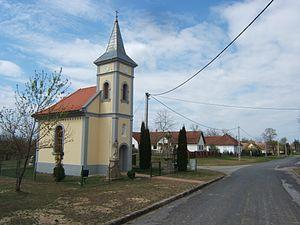
Libickozma est un village et une commune du comitat de Somogy en Hongrie.